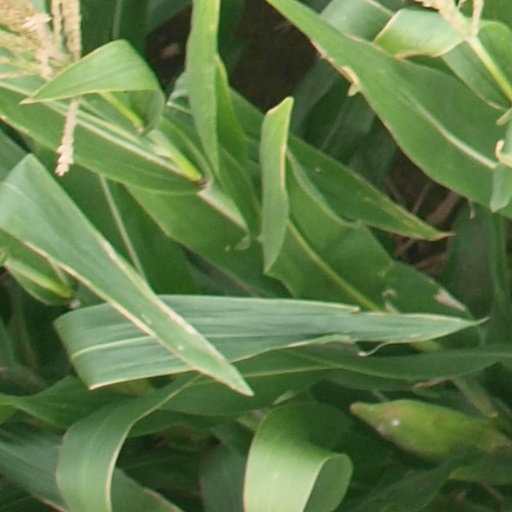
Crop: maize; corn